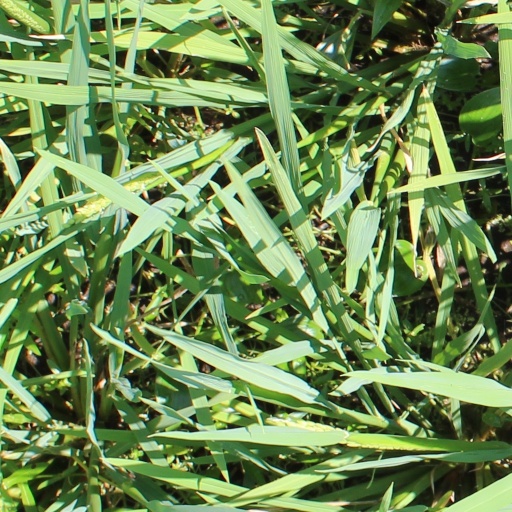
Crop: rice